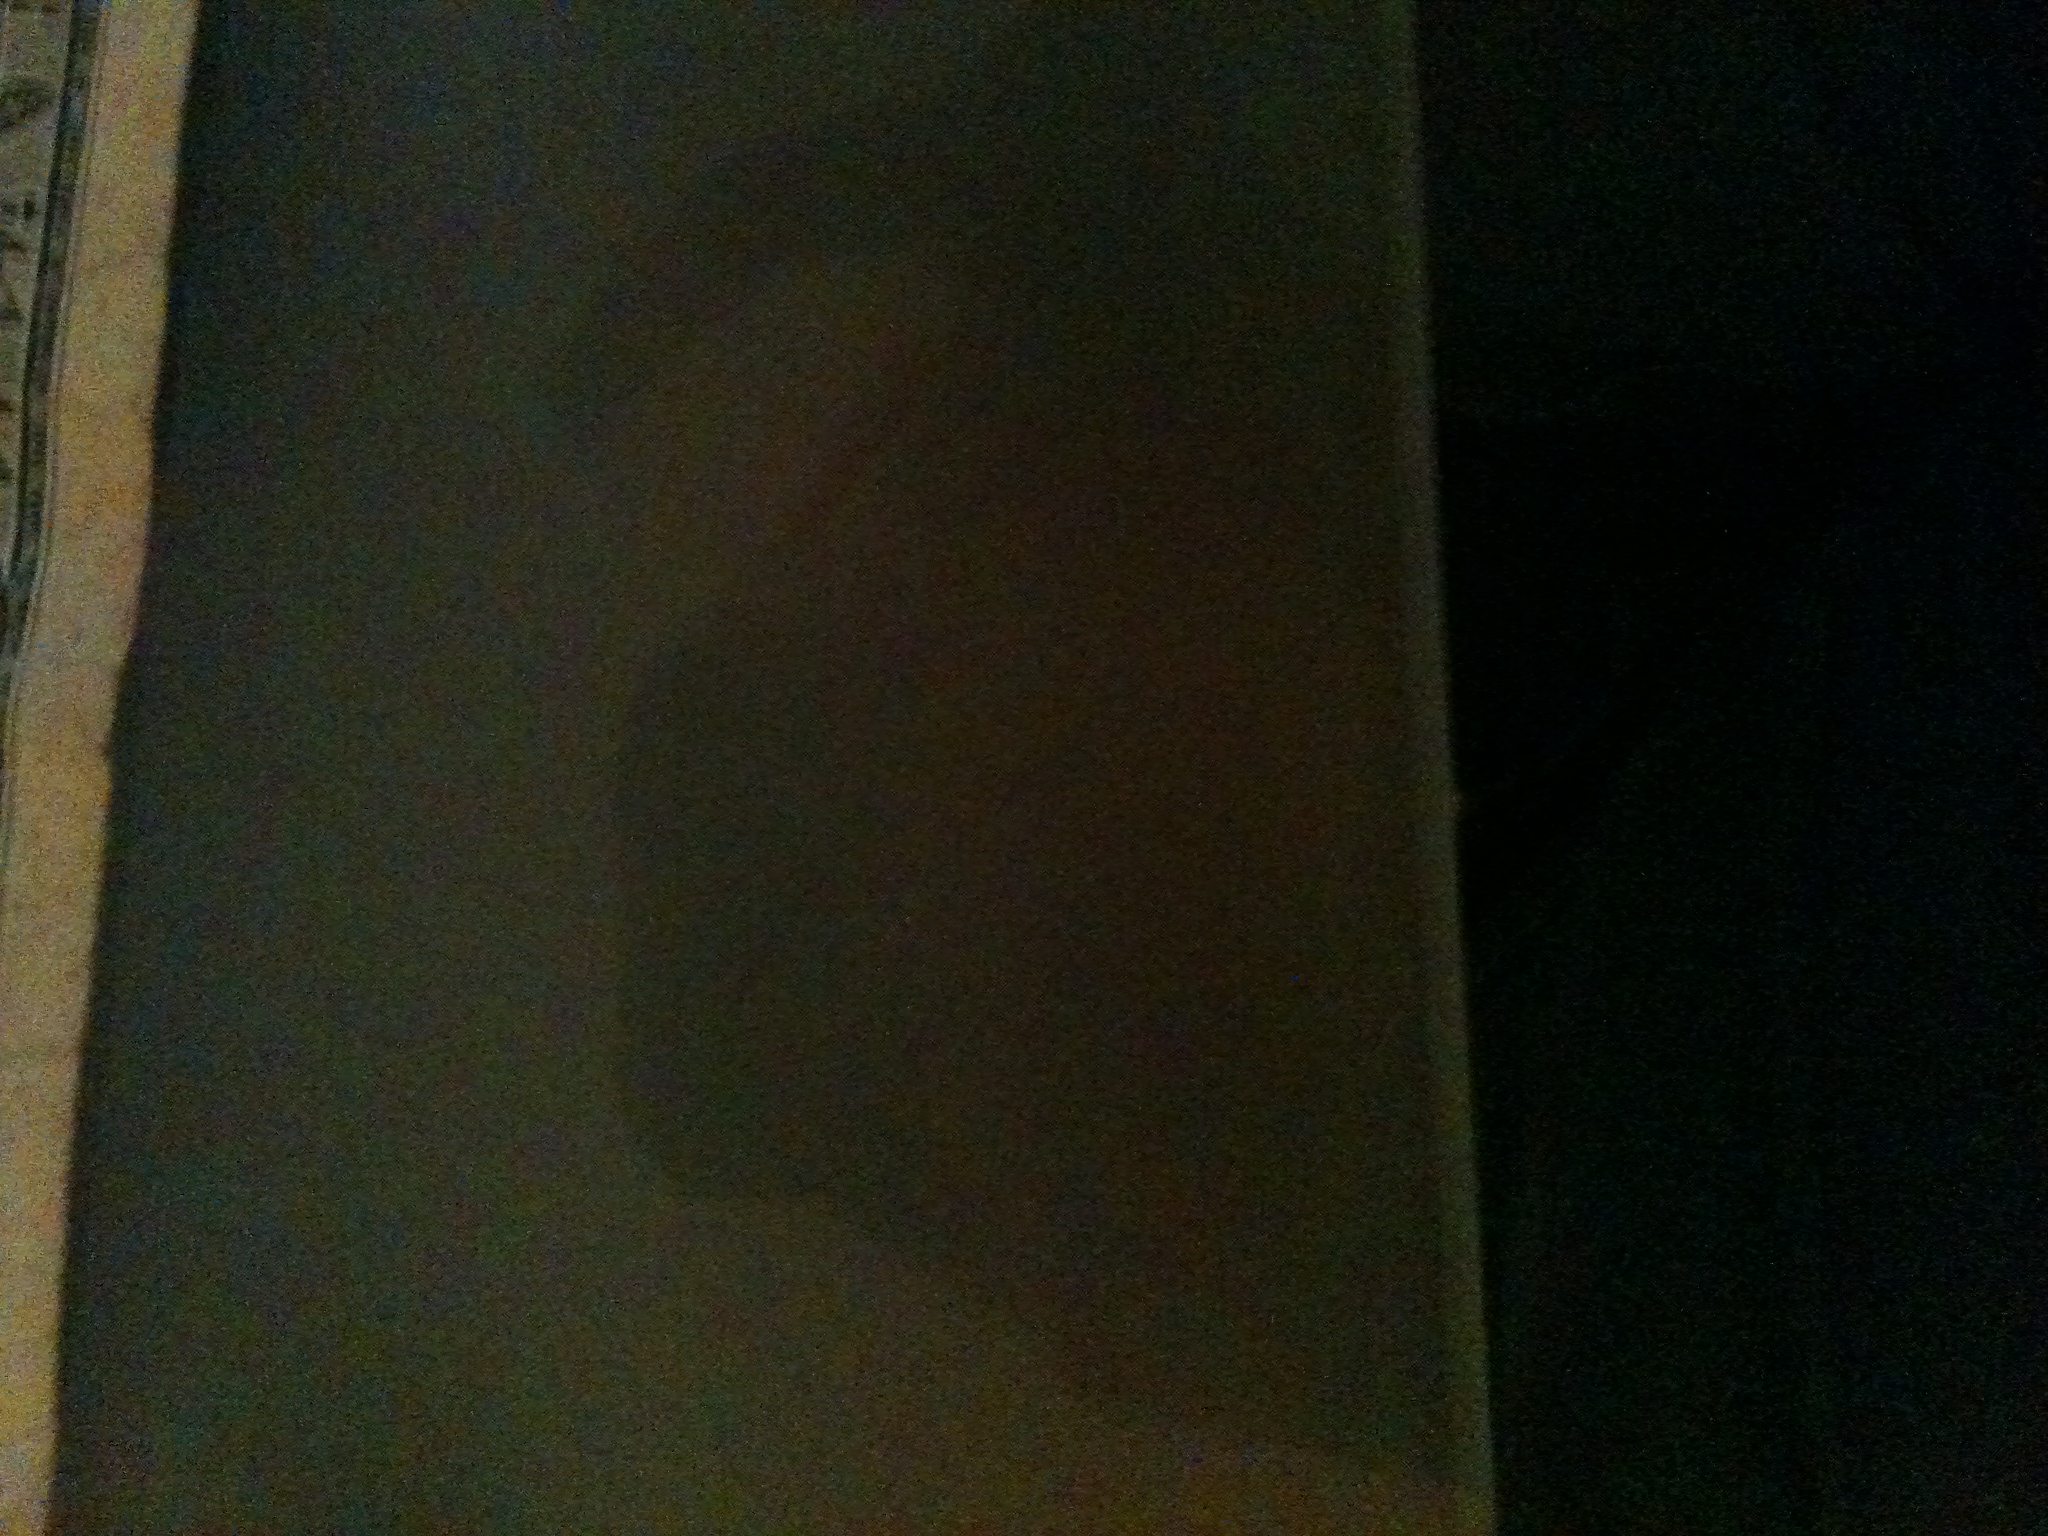Question: What bill is this?
Answer: unanswerable